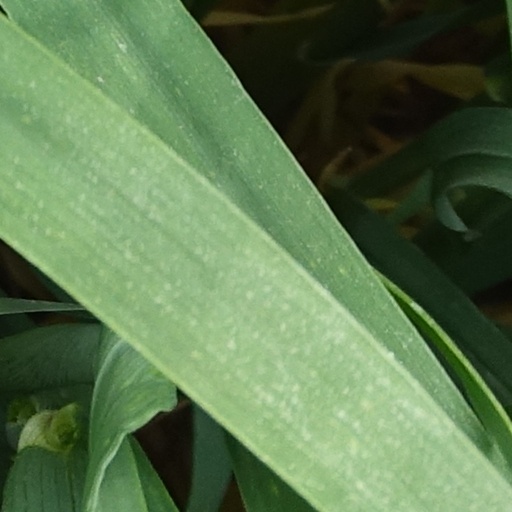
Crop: wheat